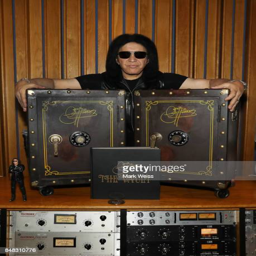
hard rock artist attends launch